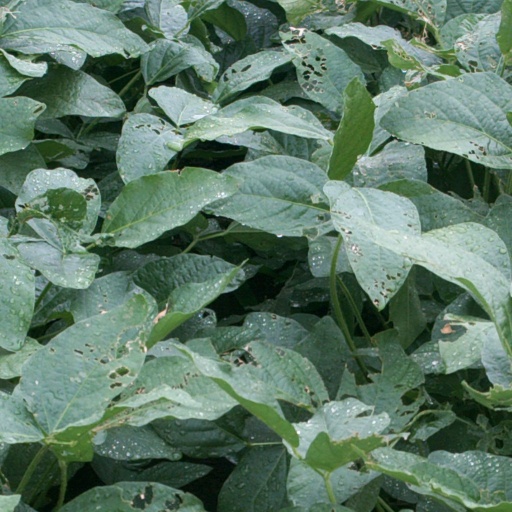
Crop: soybean